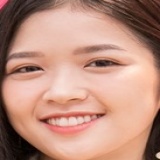
ca sĩ Suni Hạ Linh